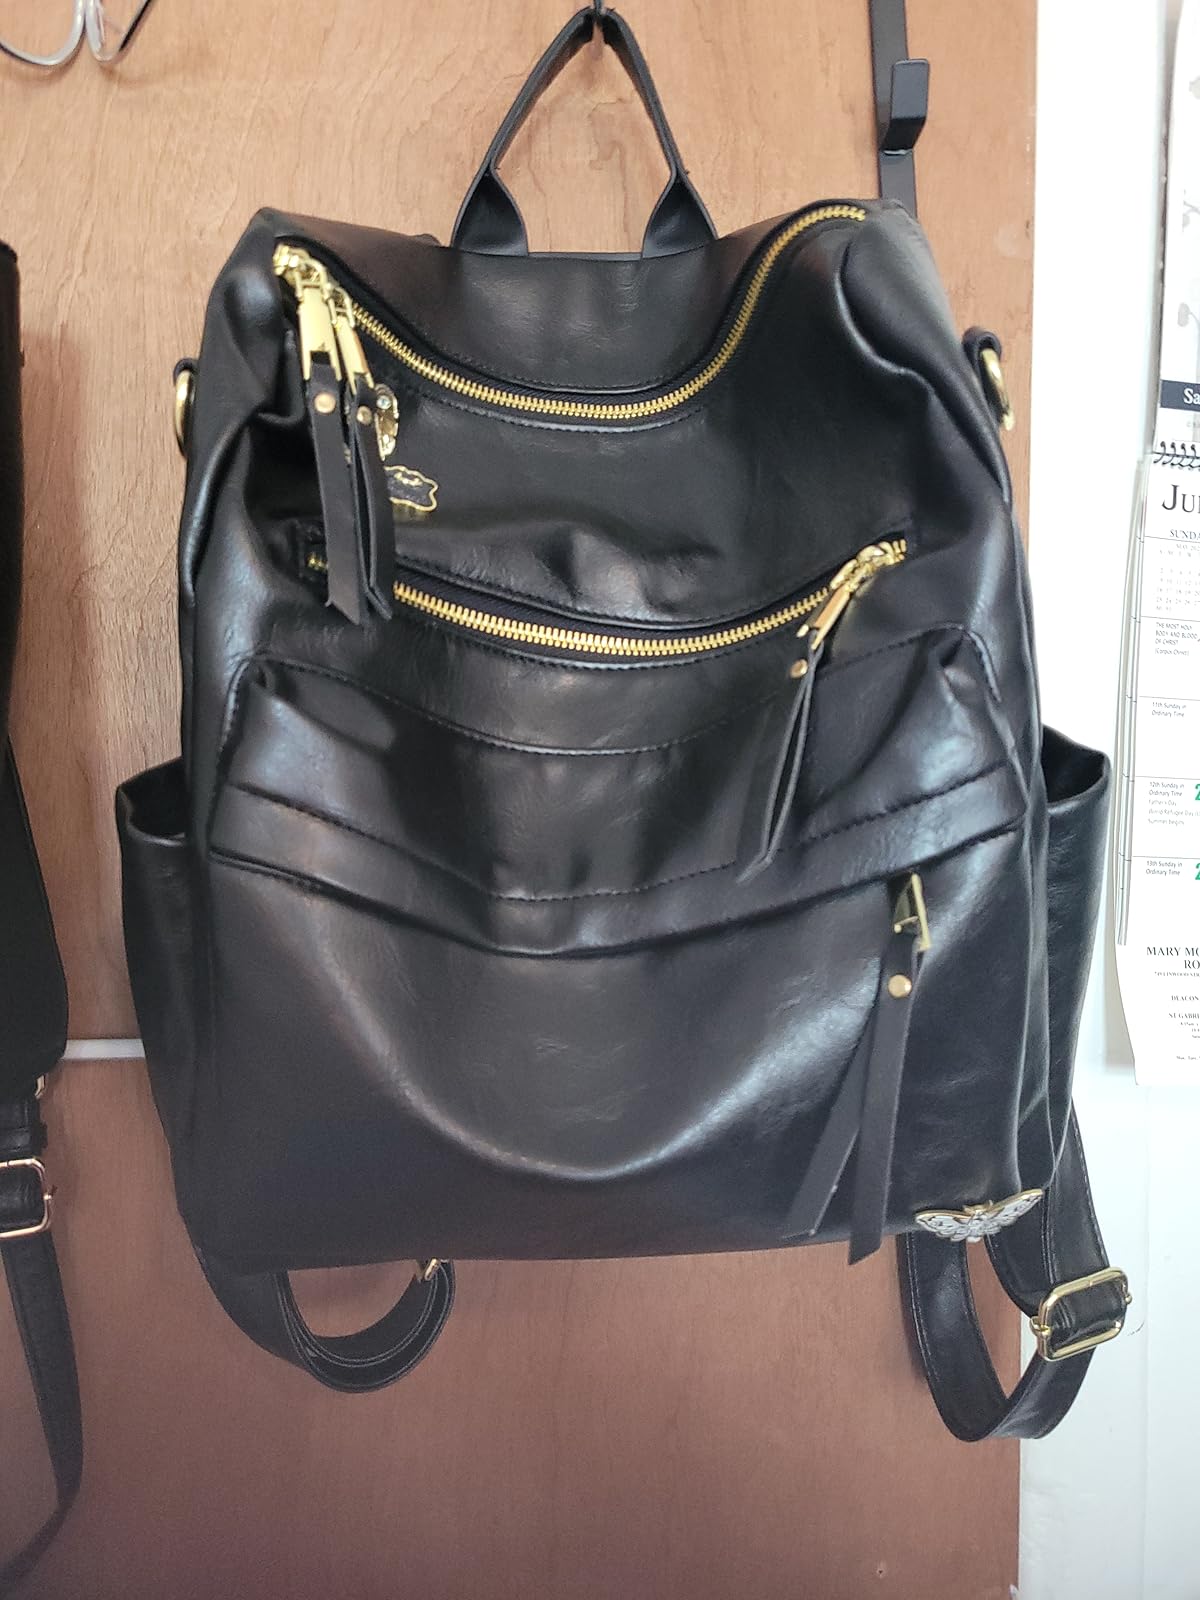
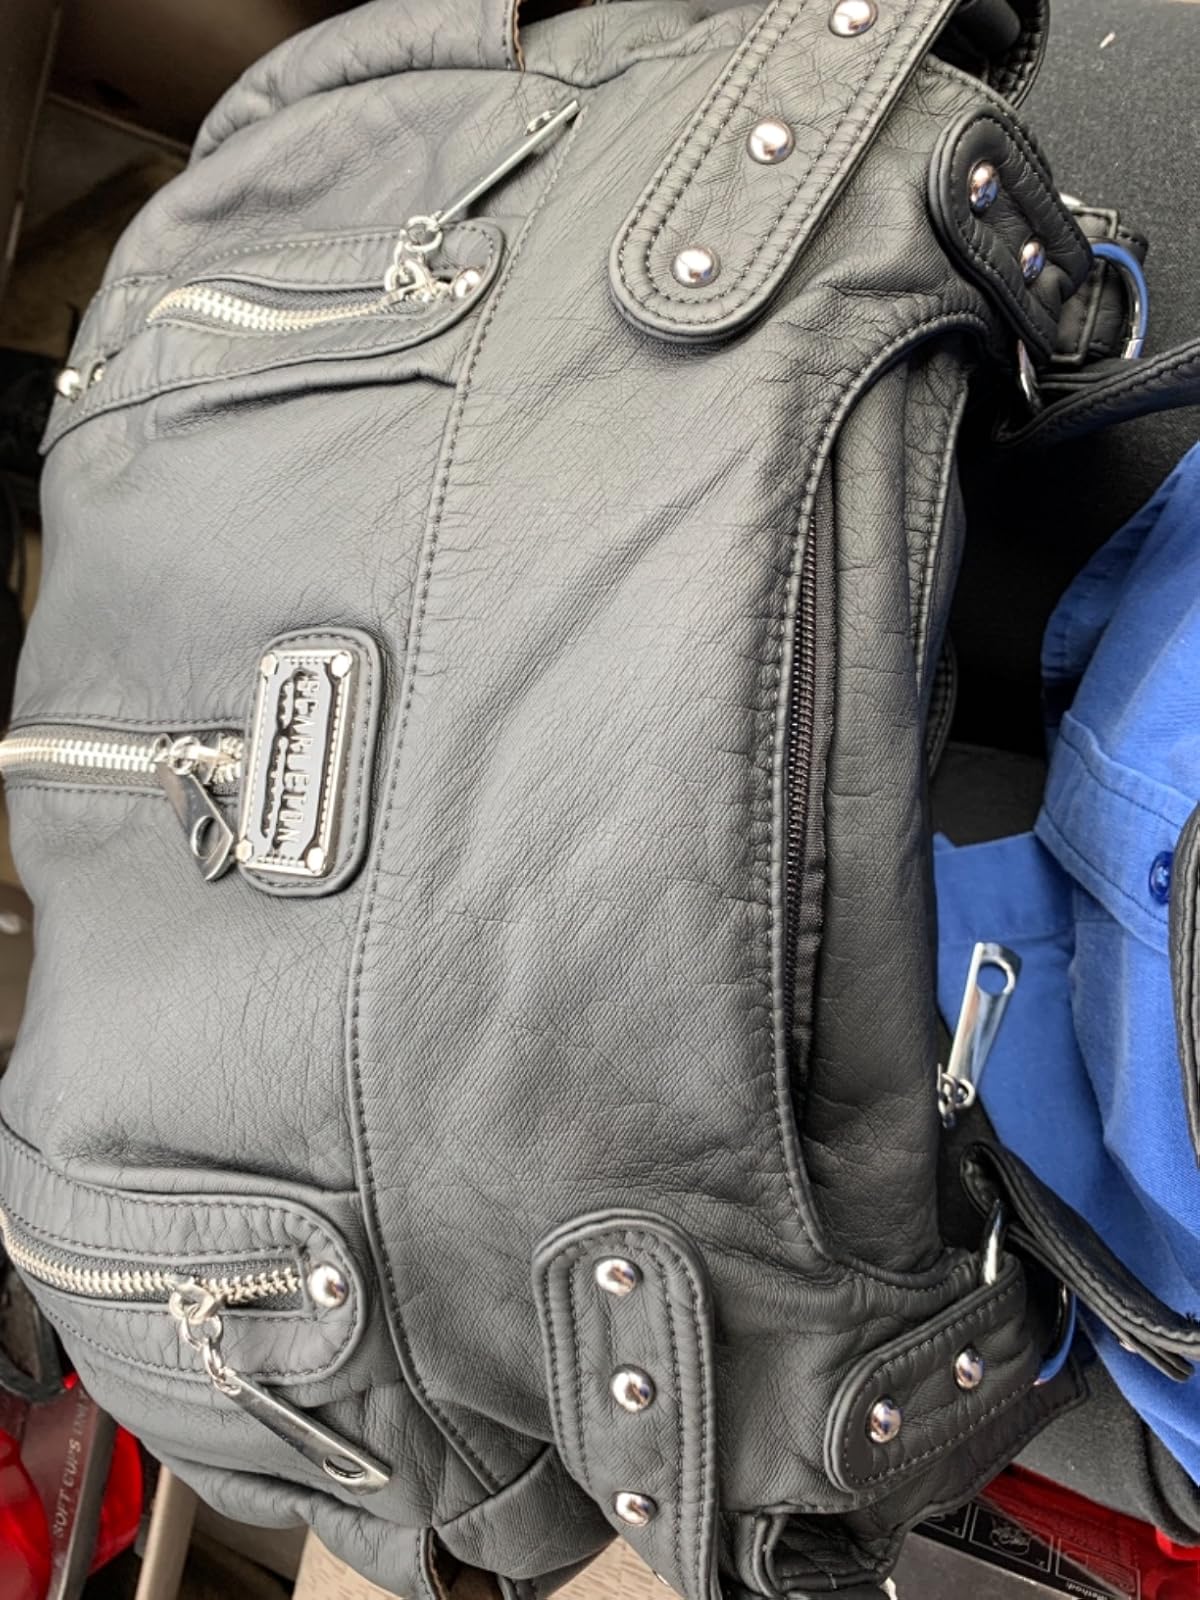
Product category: accessories_handbag
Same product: no